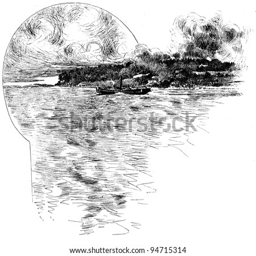
river on their way an illustration from antique book the full geographical description